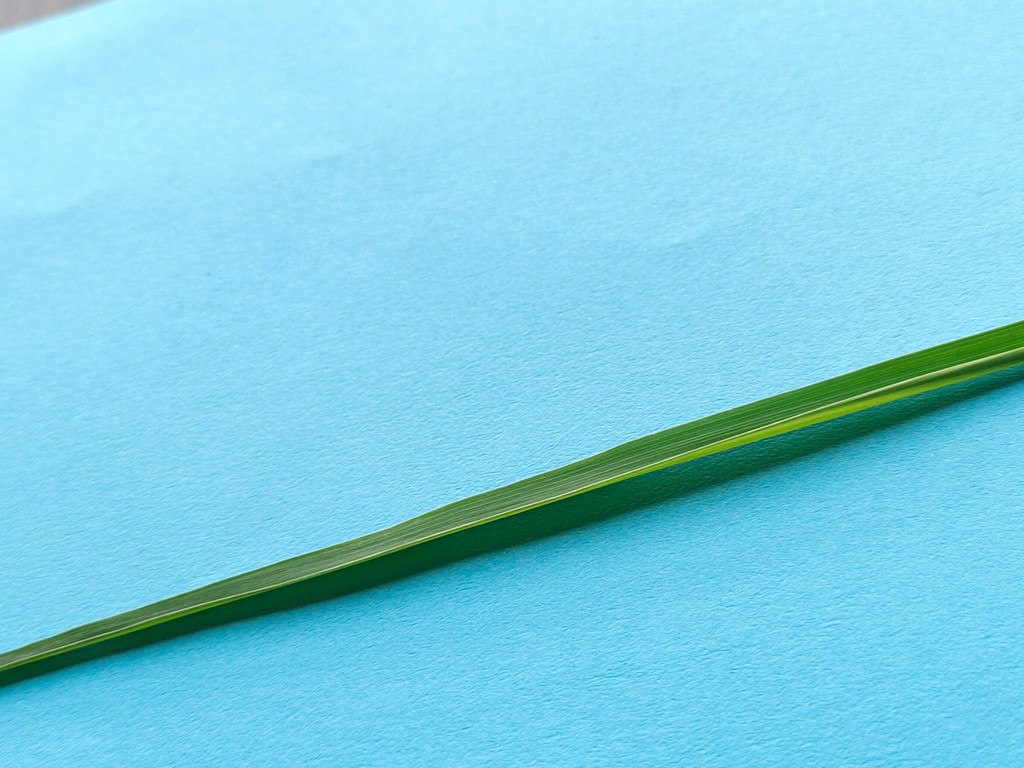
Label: Healthy